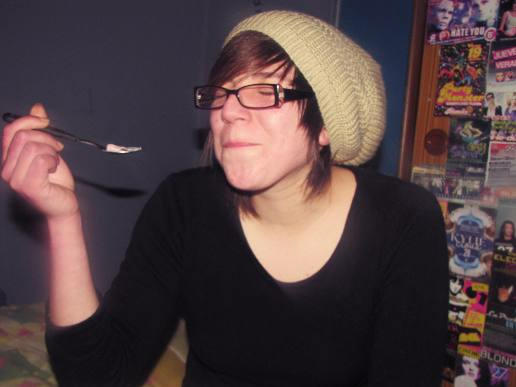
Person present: Yes